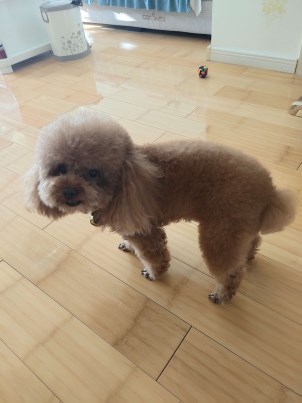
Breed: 7449-n000128-teddy